Japan–South Korea trade dispute

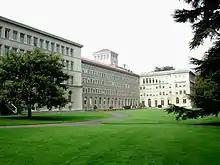
The WTO headquarters in Geneva, Switzerland, where South Korea filed a complaint

On March 16, South Korean President Yoon Suk-yeol visited Japan, a first time in 12 years for a South Korean leader, to resolve the trade dispute. Both Yoon Suk-yeol and Japanese Prime Minister Fumio Kishida pledged to resume regular visits and end the trade dispute by restoring each other onto their countries' respective whitelist.